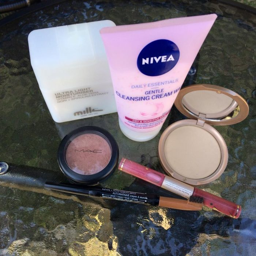
everyday beauty tips from a middle aged mama